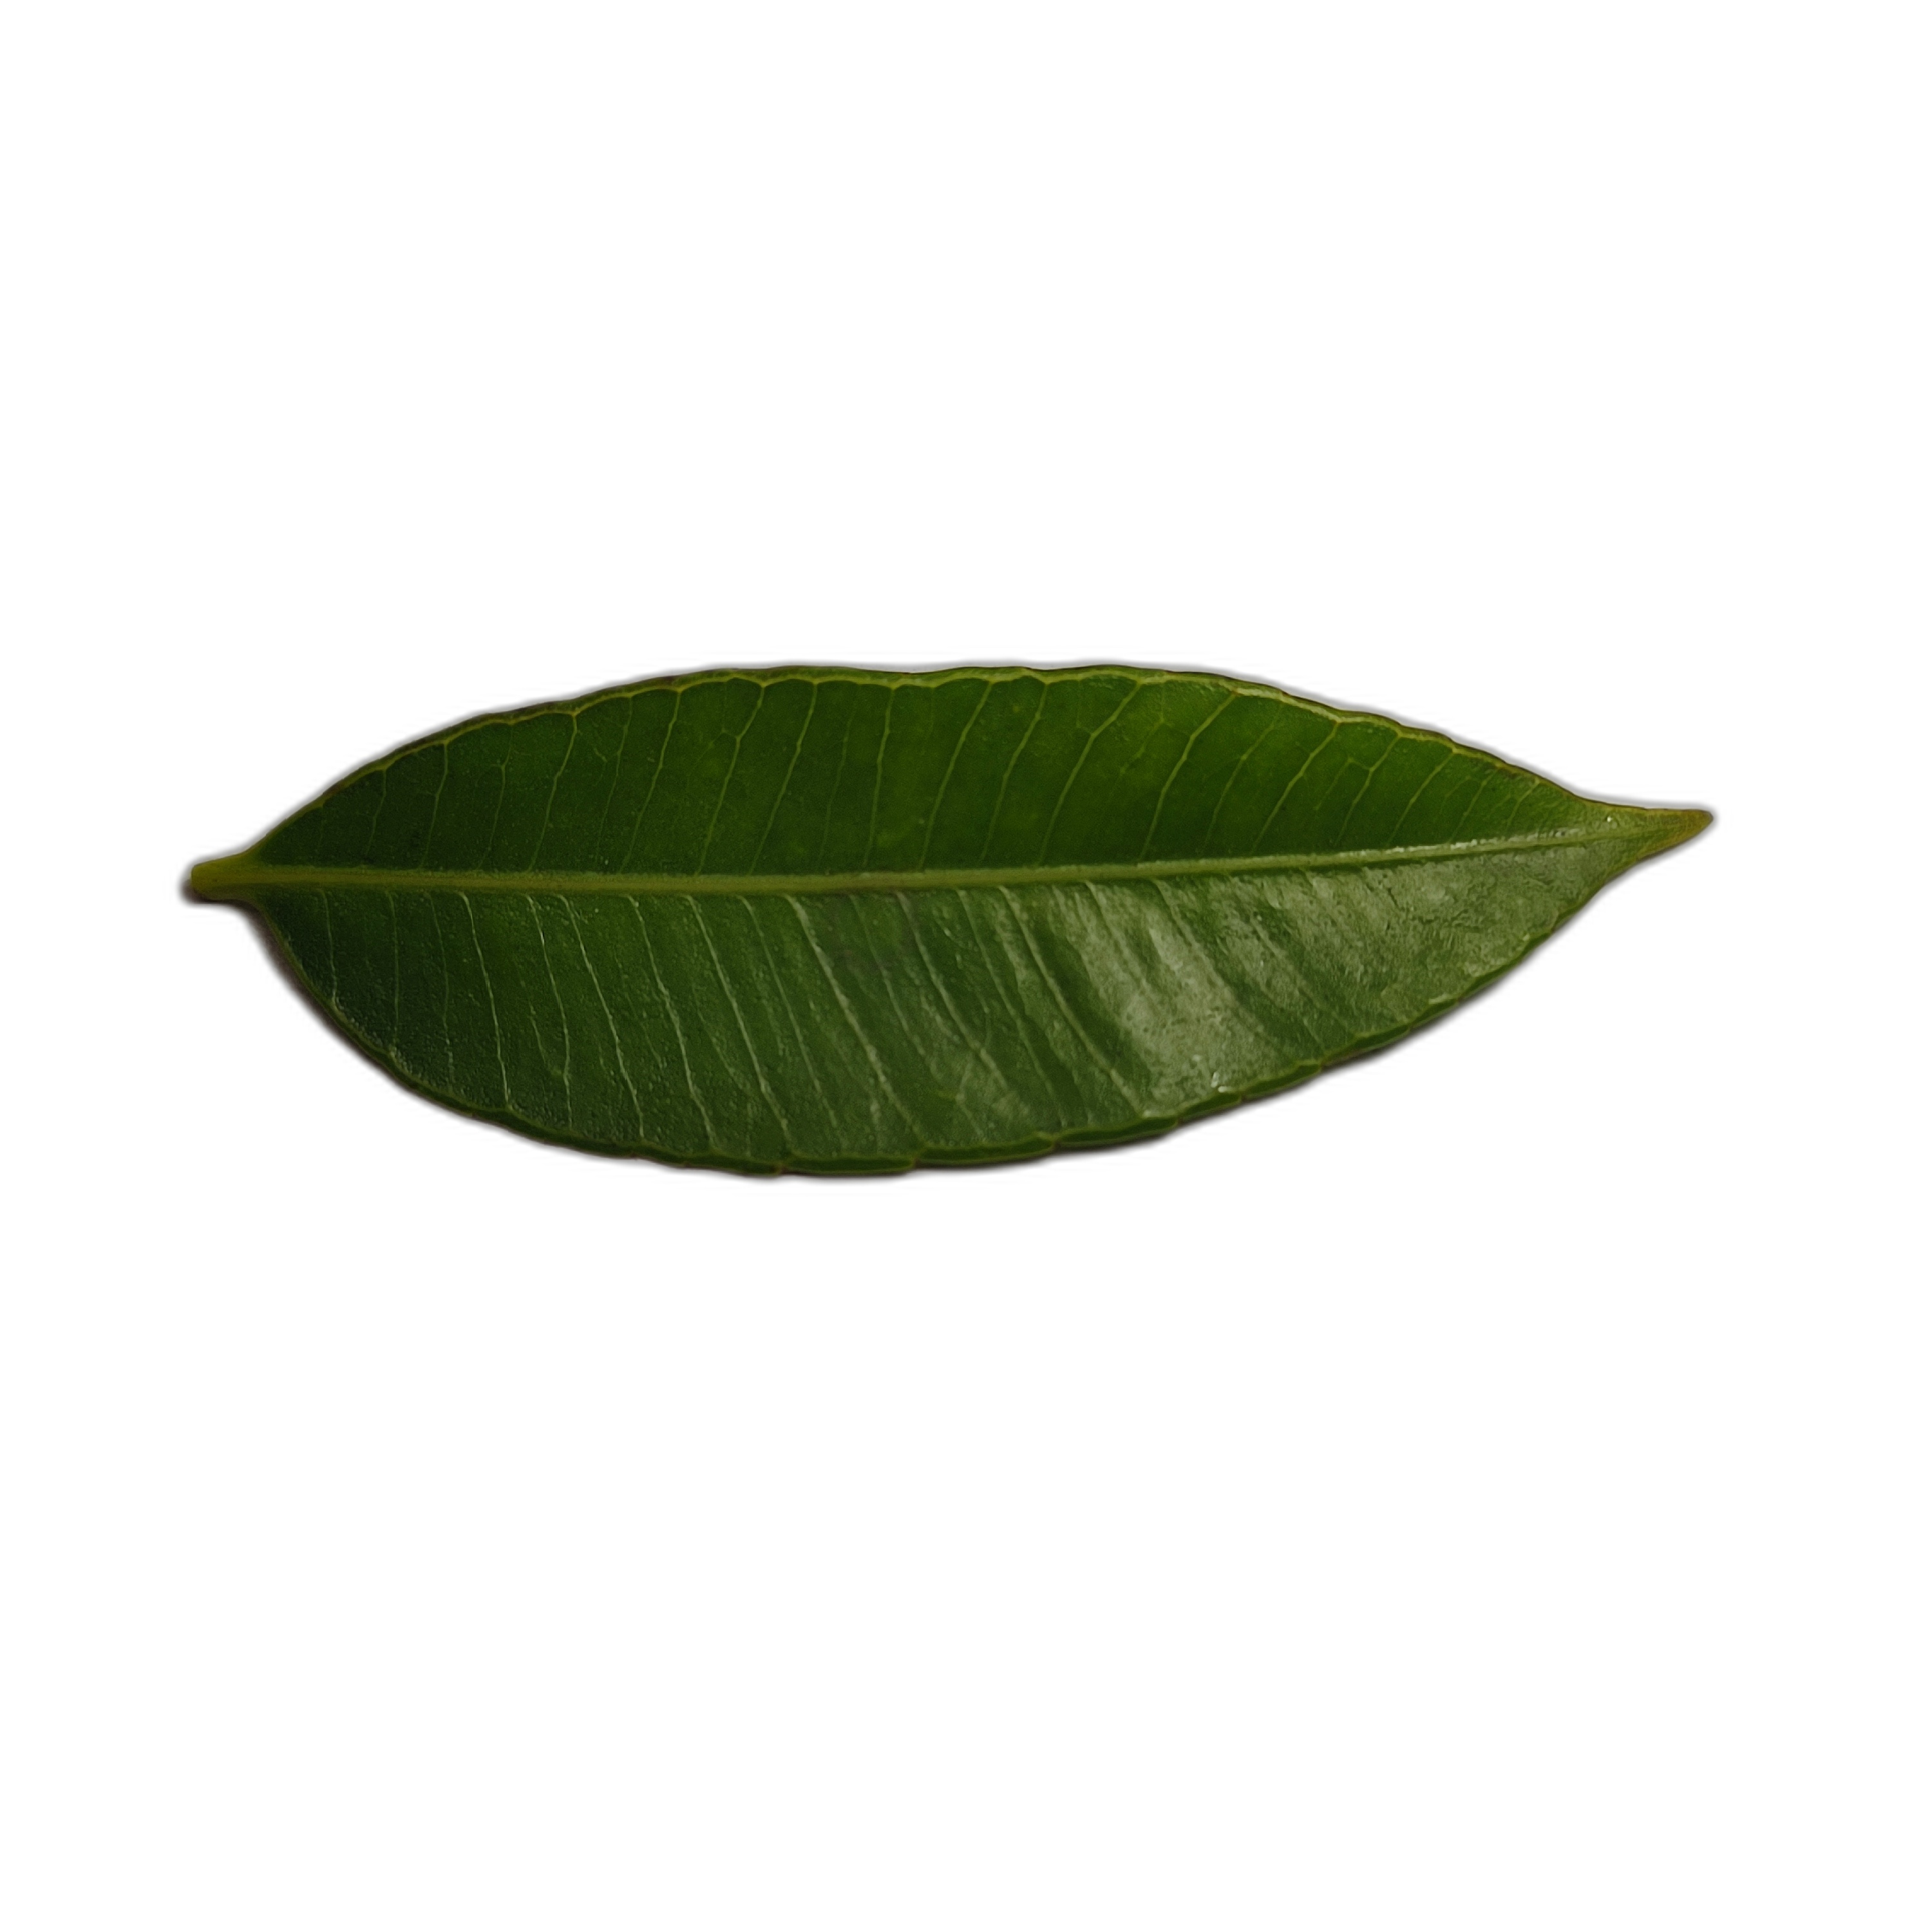
Label: healthy